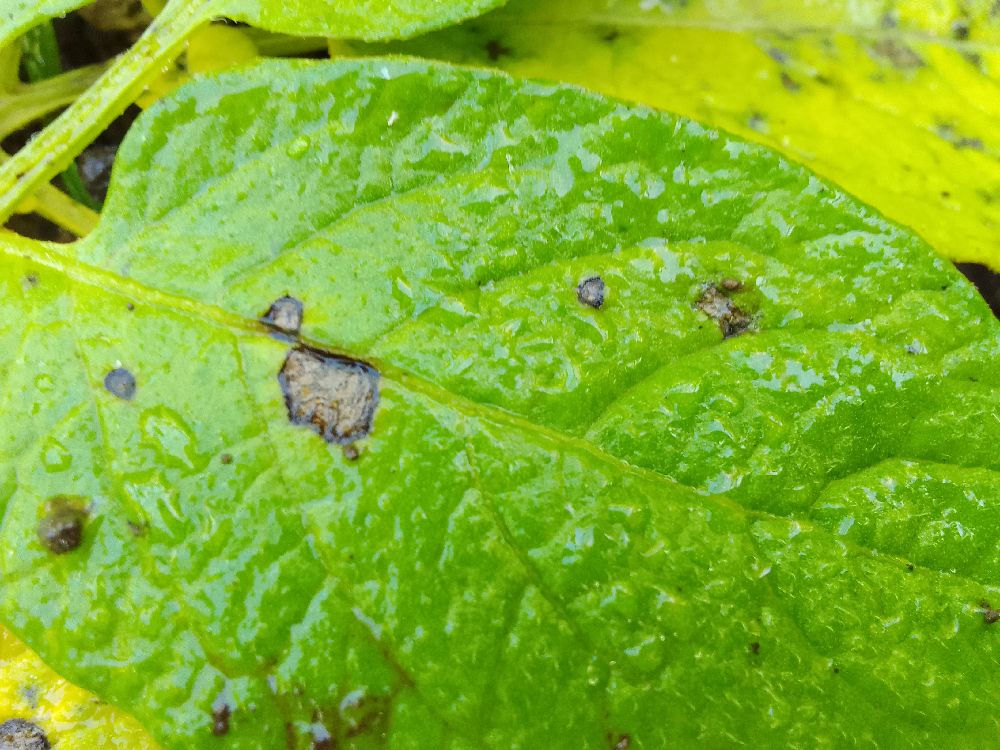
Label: Early blight